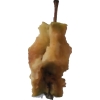
Label: apples